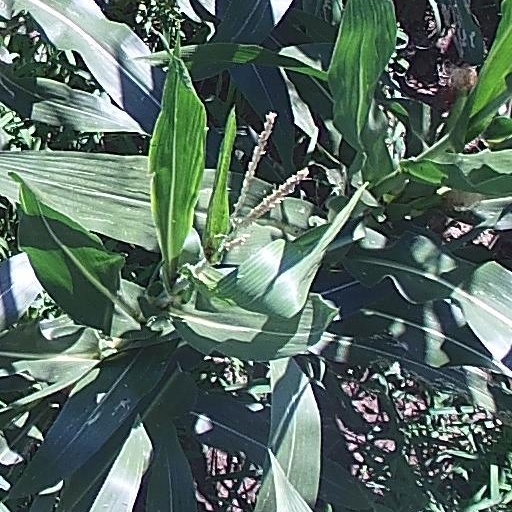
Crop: maize; corn